Pope County, Arkansas

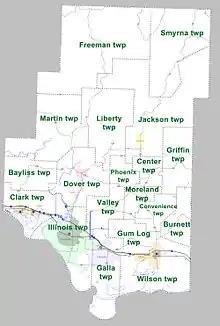
Townships in Pope County, Arkansas as of 2010

When Yell County was established on December 5, 1840, the county seat was again on the periphery of the county and the county seat was moved to Dover—a more central location in the county—in 1841, after being selected by commissioners chosen for that purpose. The first courthouse was a log structure.